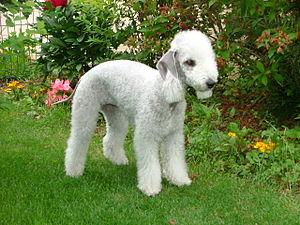
Boutchie, un Bedlington Terrier en janvier 2003.
Le Bedlington terrier est une race de chien de chasse originaire de Grande-Bretagne. Il n'est plus utilisé pour chasser, mais dans son pays d'origine il participe encore à des courses de poursuite à vue sur leurre. C'est surtout un chien de compagnie, apprécié pour son caractère doux et son apparence particulière de petit agneau. Sa robe nécessite un entretien particulier avec un toilettage régulier. Il mesure environ 16 pouces au garrot.